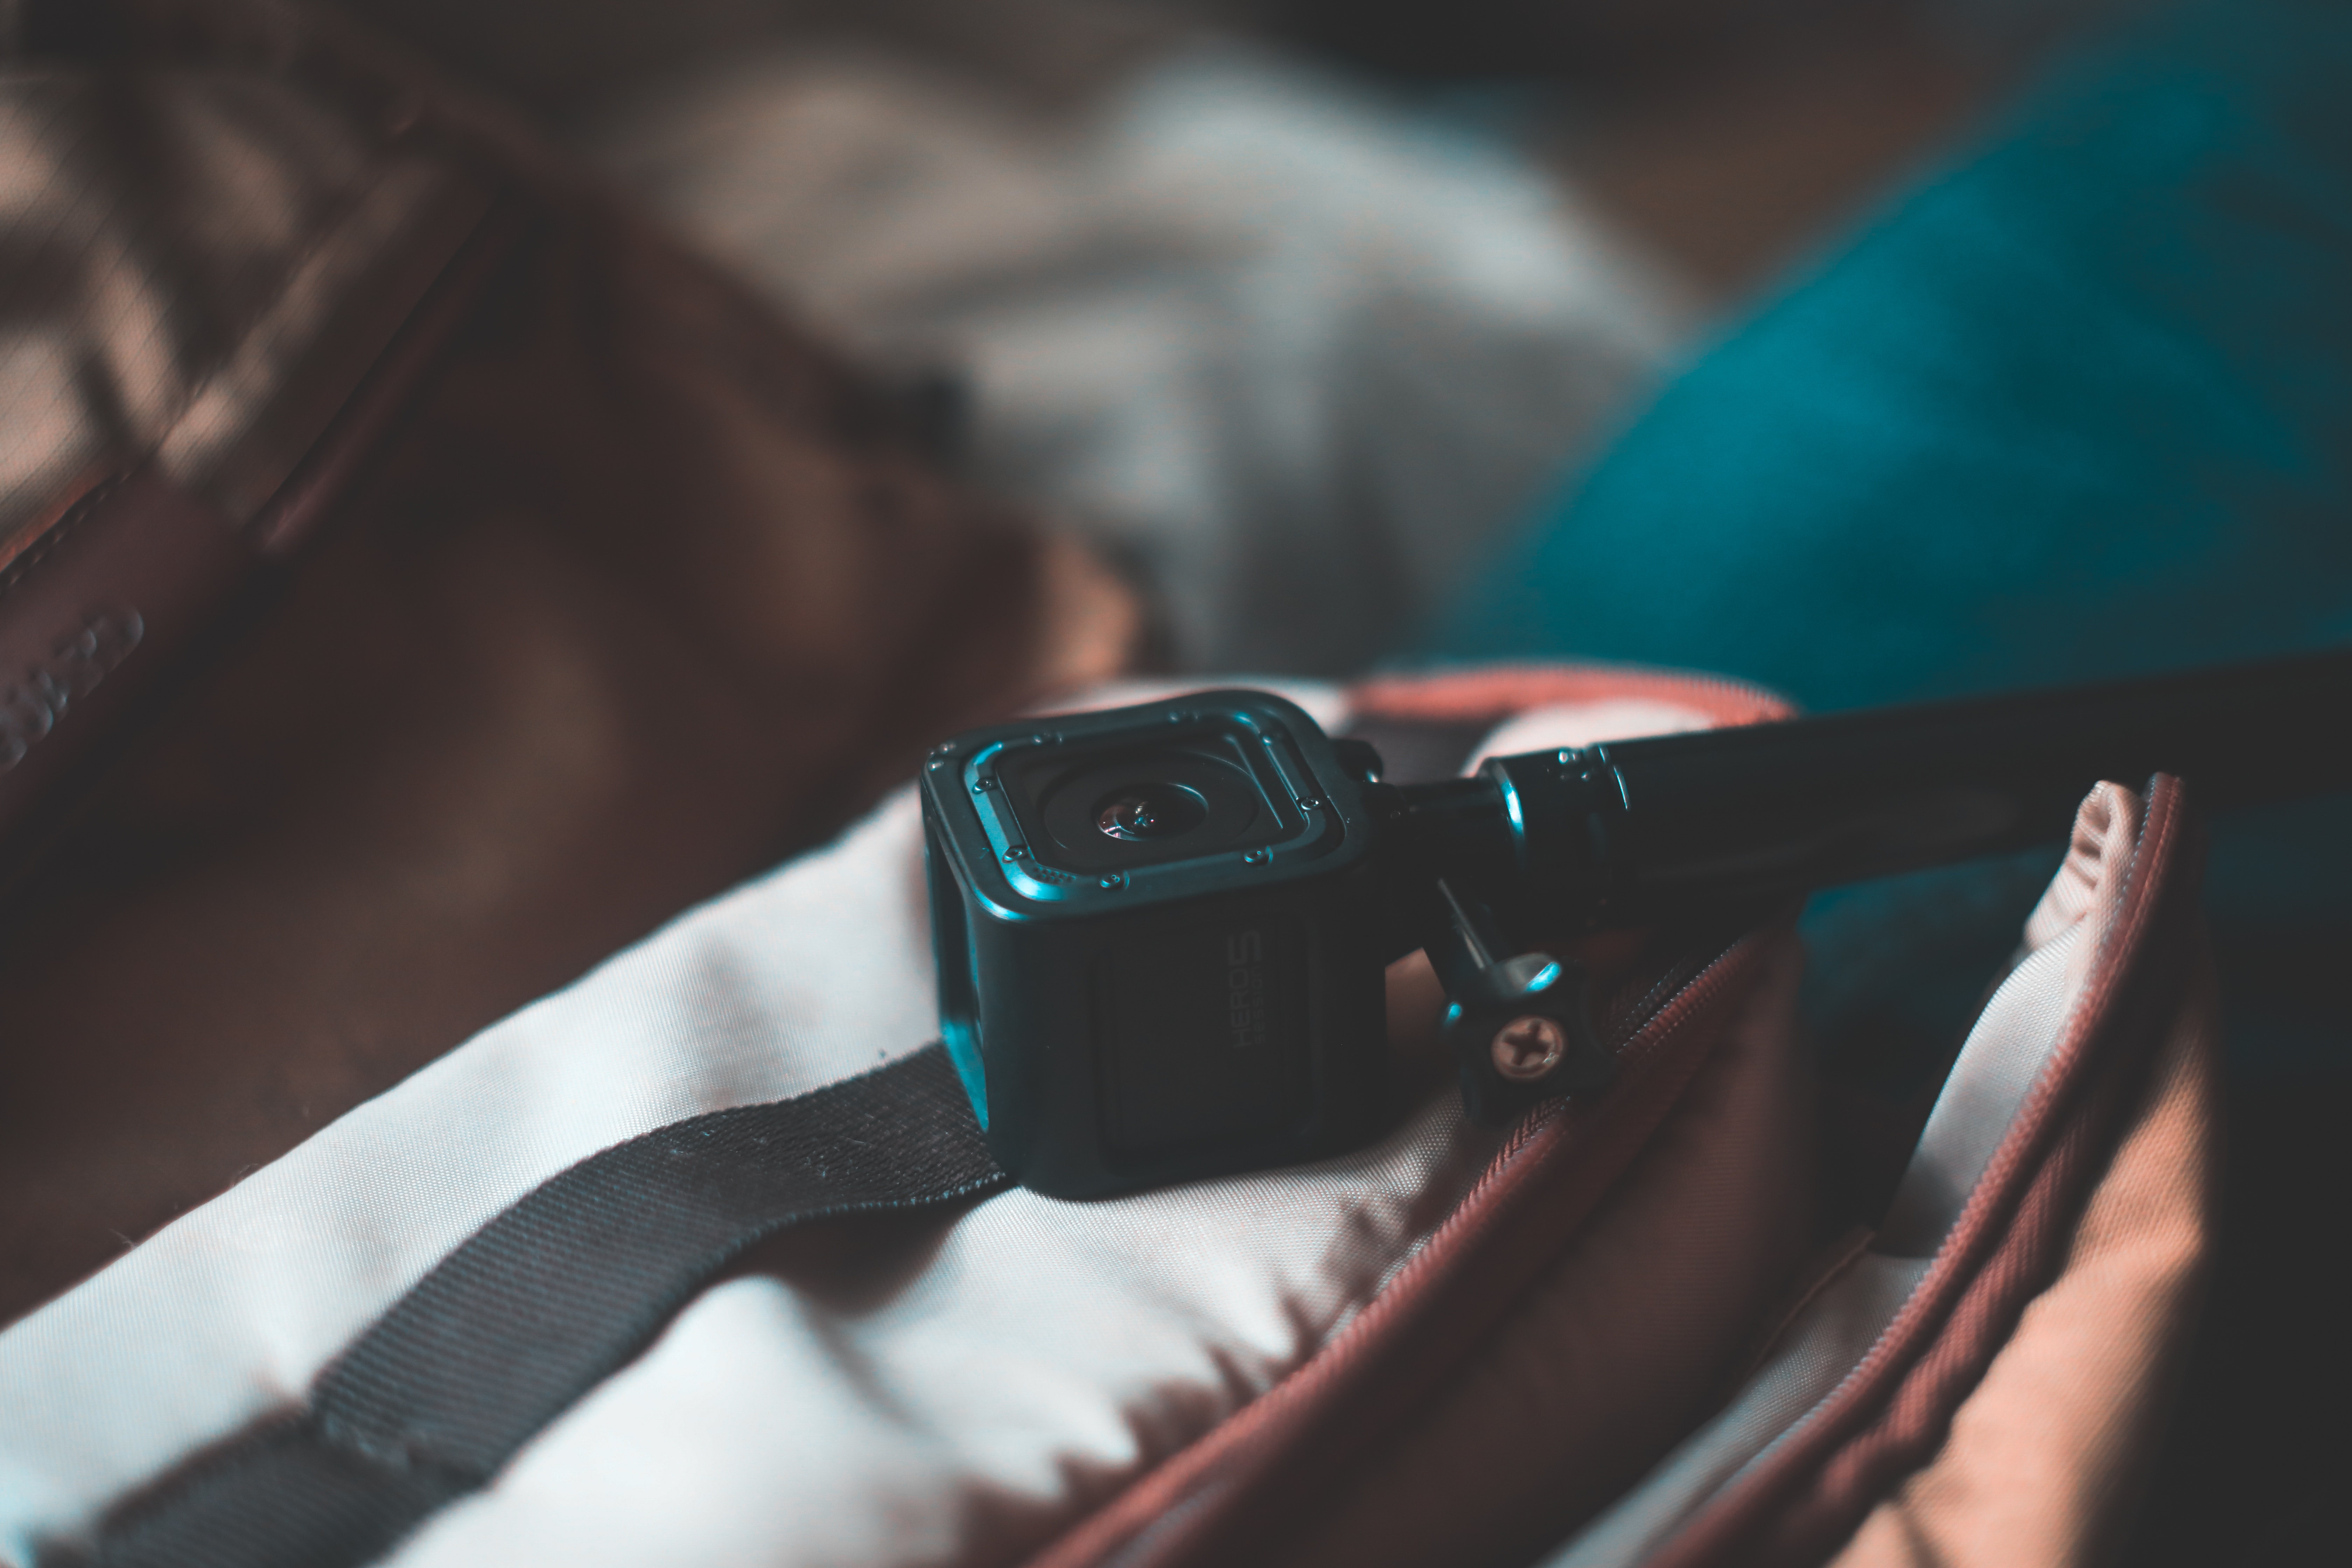
light, car, photography, vehicle, close up, product, automotive design, personal protective equipment